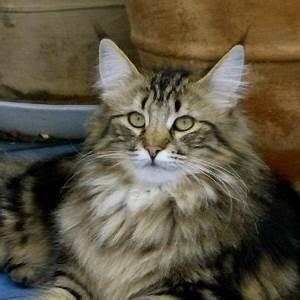
cat